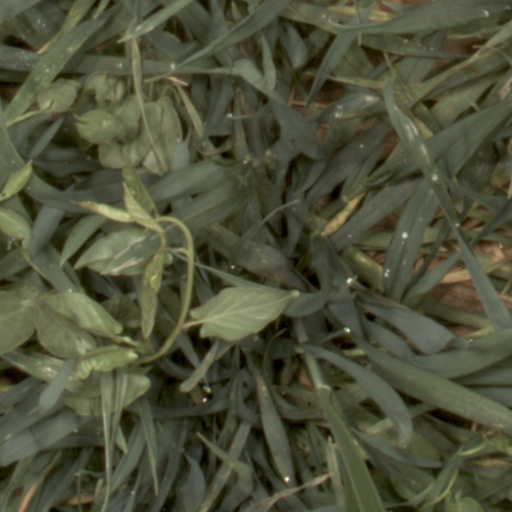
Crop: wheat